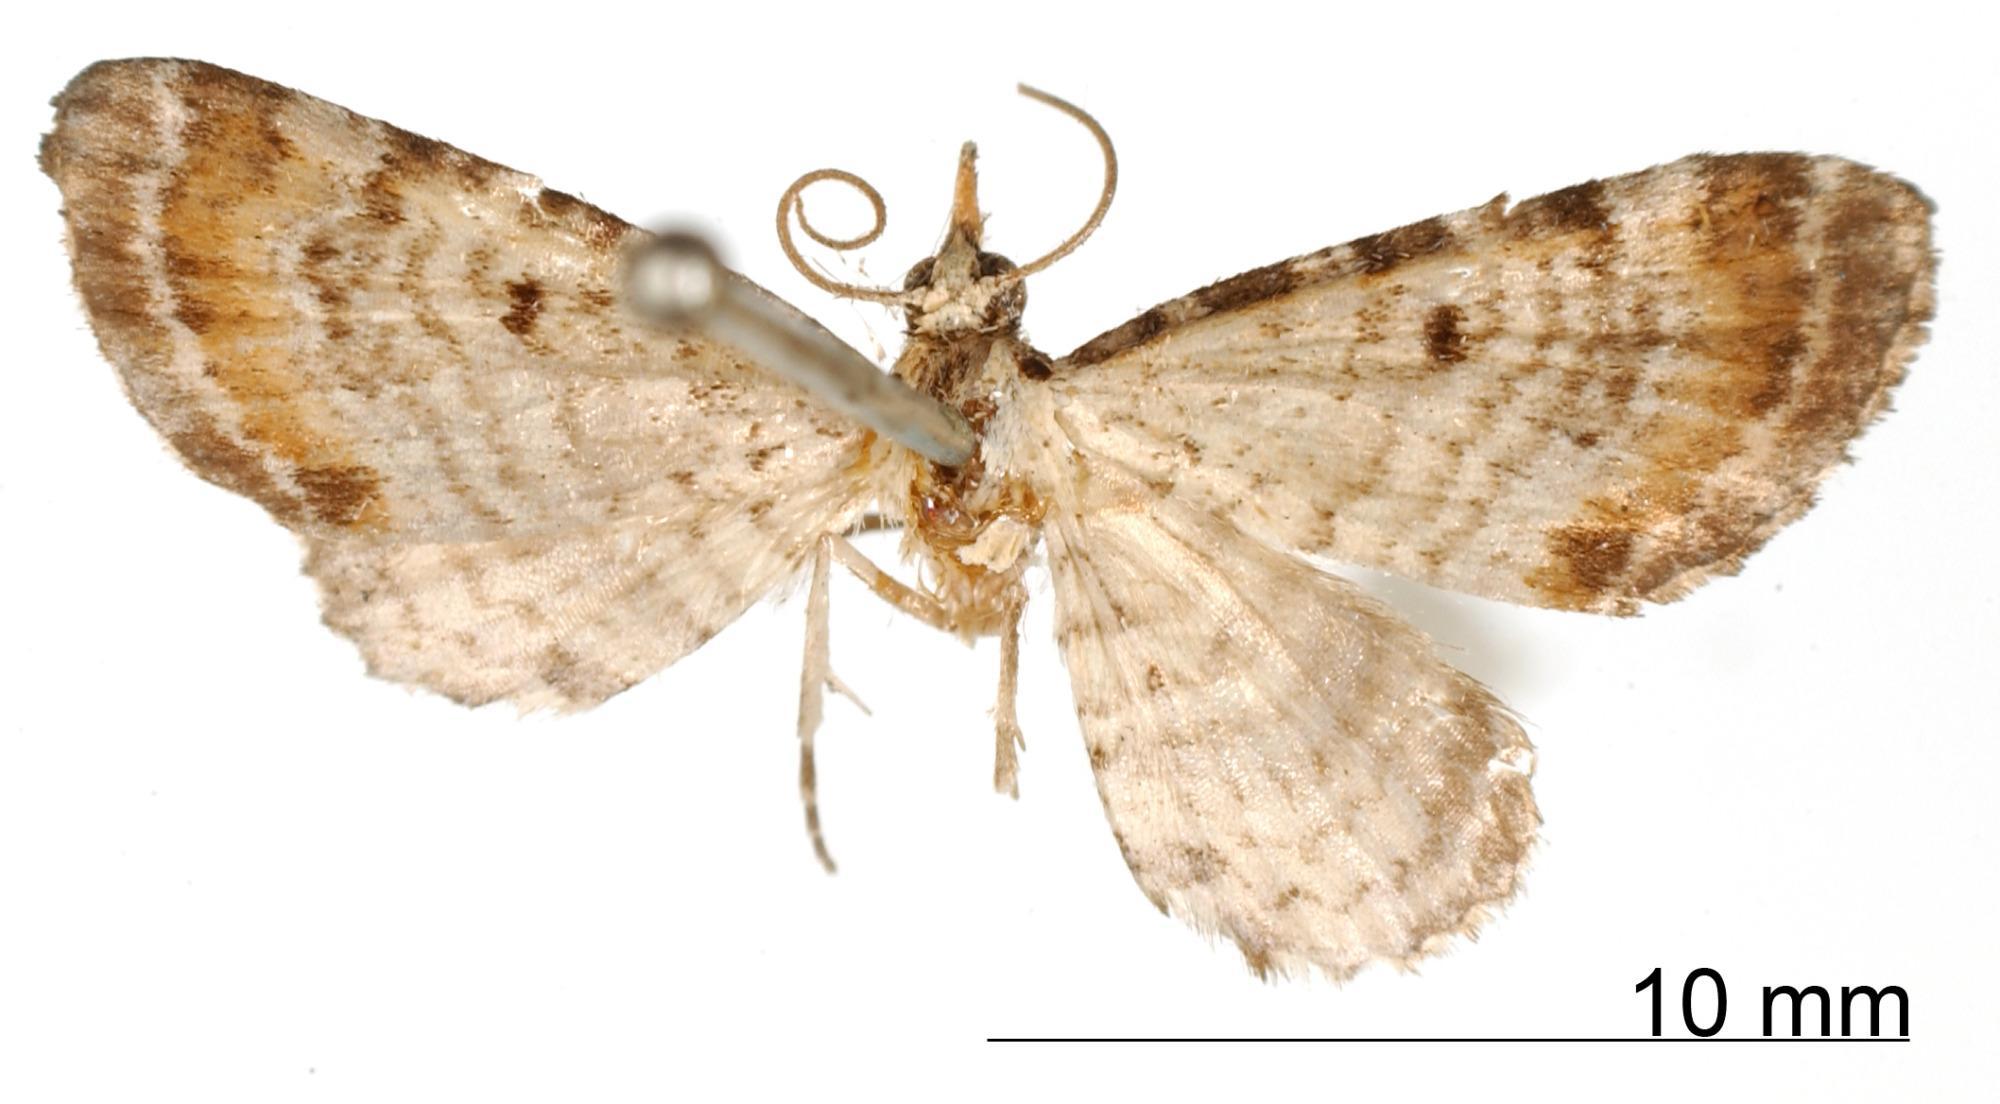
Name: Tephroclystia rufipalpata
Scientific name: Tephroclystia rufipalpata Dognin, 1902
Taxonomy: Animalia, Arthropoda, Insecta, Lepidoptera, Geometridae, Larentiinae
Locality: Popayan, Colombia